Akseli Gallen-Kallela

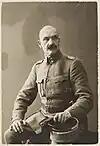
Gallen-Kallela in his lieutenant uniform during the civil war, 1918

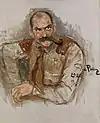
"Portrait of A. Gallen-Kallela", Ilya Repin, 1920

The family moved back from Tarvaspää to Kalela in 1915 to escape the turmoil of the First World War. In 1918, Gallen-Kallela and his son Jorma took part in the fighting at the front of the Finnish Civil War. When the regent, General Mannerheim, heard about that, he invited Gallen-Kallela to design the flags, official decorations and uniforms for the newly independent Finland. For the flag, Gallen-Kallela proposed a white-blue cross flag, with colors inverted (white cross on blue), but it was considered too similar to the Swedish flag and particularly the era's Greek flag. In 1919, he was appointed aide-de-camp to Mannerheim. In 1920, he made an agreement with the publishing company WSOY for the eventual publication of "Great Kalevala", with the less decorative "Koru-Kalevala" being published first in 1922.